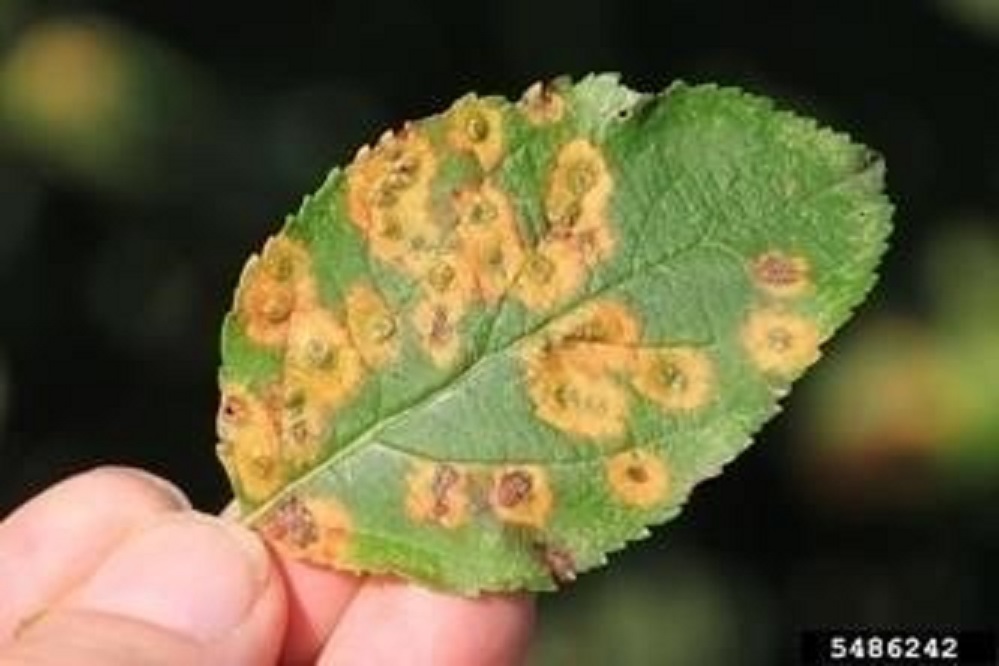
Labels: Apple rust leaf